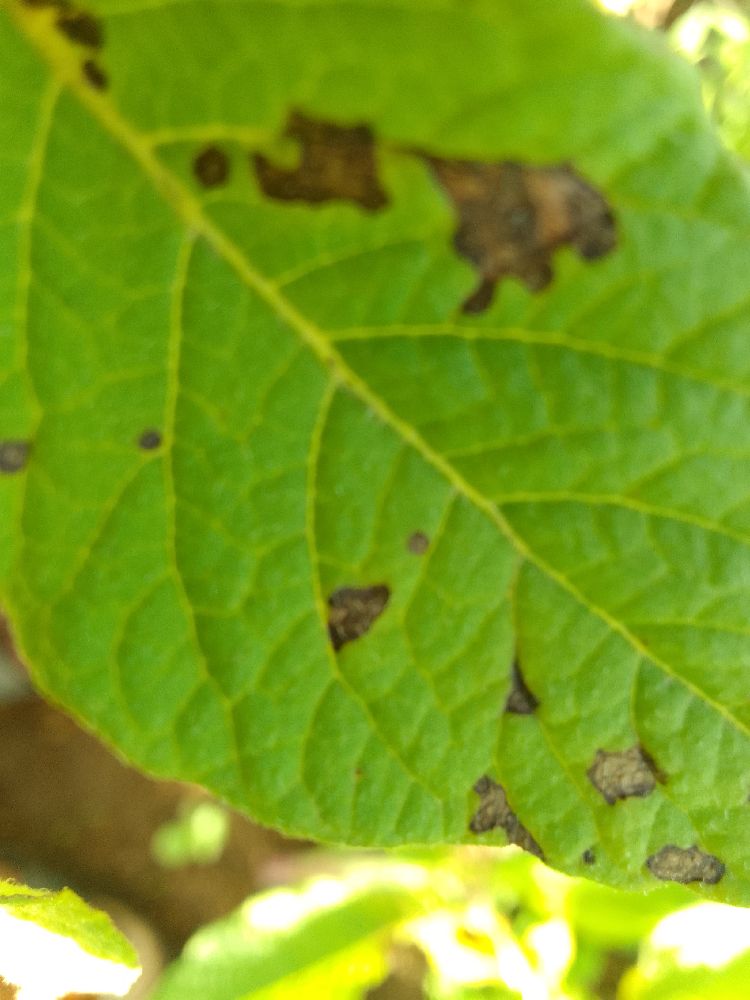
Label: Early blight